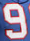
Number: 9